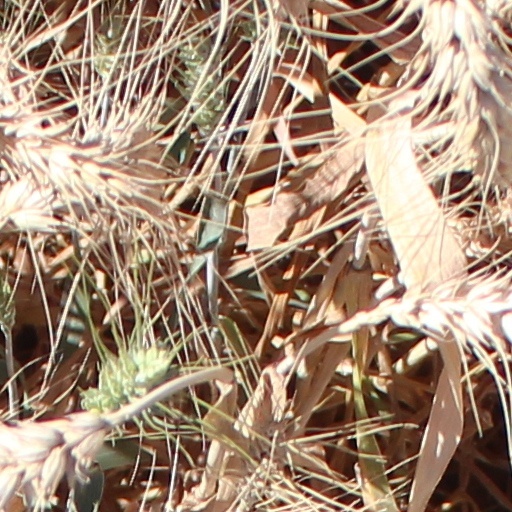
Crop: wheat